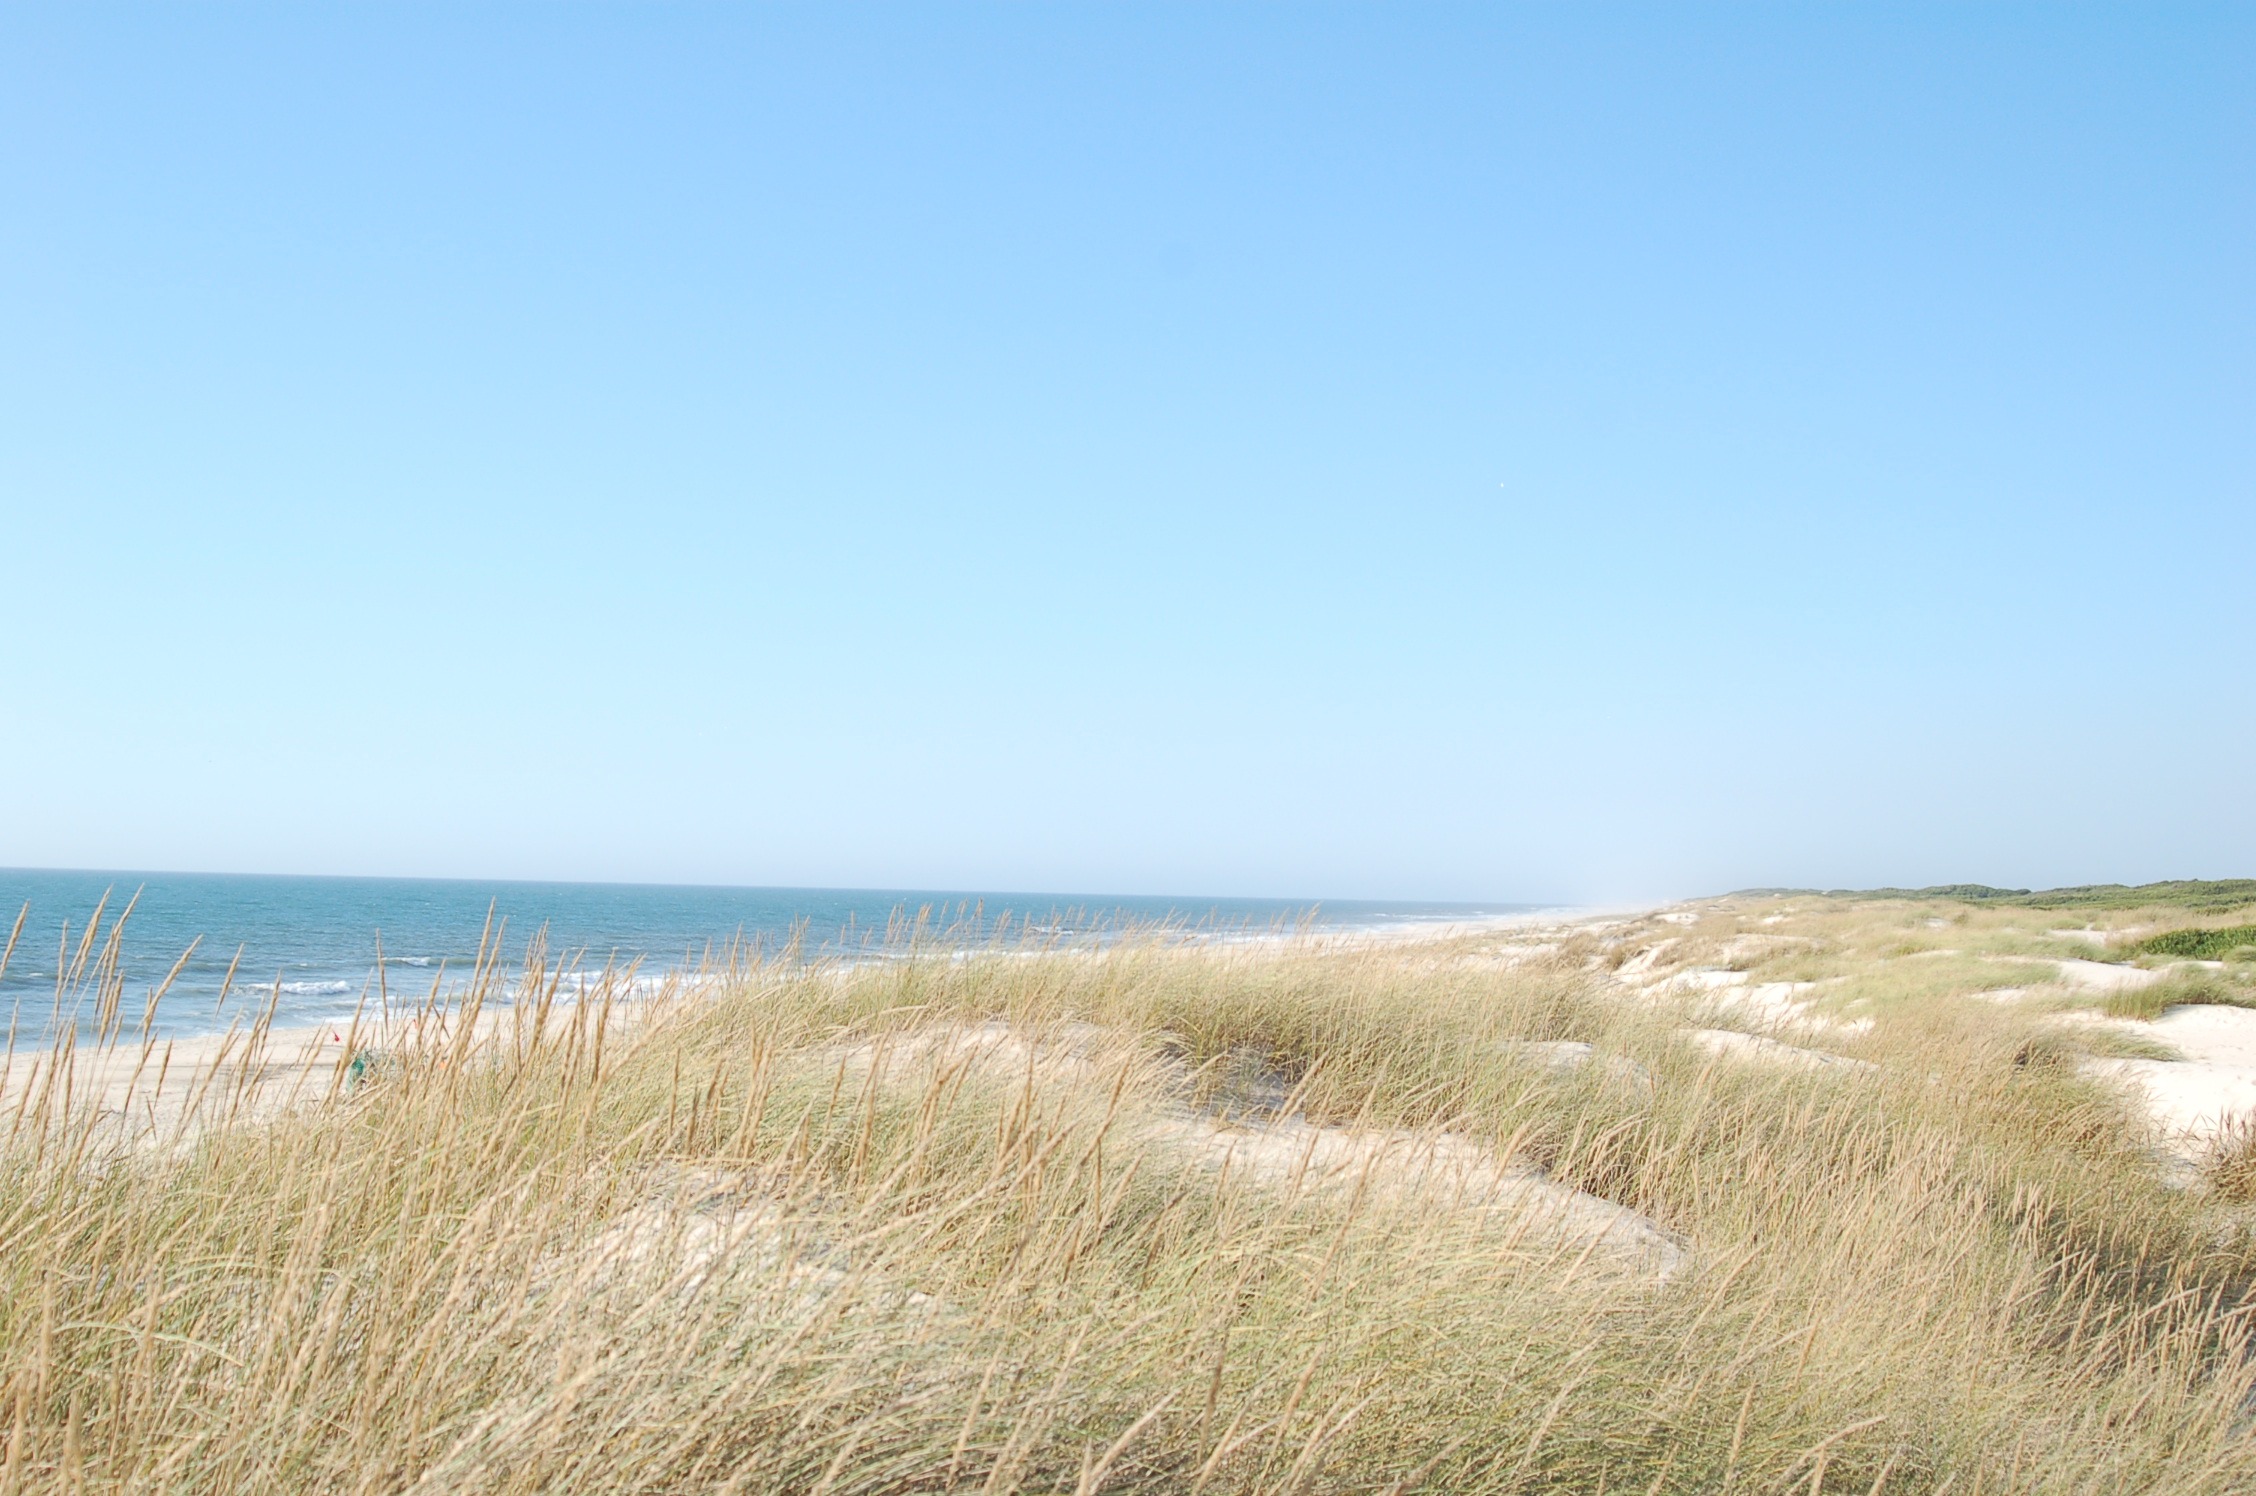
beach, landscape, sea, coast, nature, sand, ocean, horizon, light, sky, sun, sunset, prairie, dune, shore, cliff, peaceful, peace, holiday, calm, terrain, plain, zen, background image, dunes, grassland, landscapes, plateau, costa, habitat, ecosystem, soledad, steppe, landform, screen saver, natural environment, geographical feature, aeolian landform, grass family